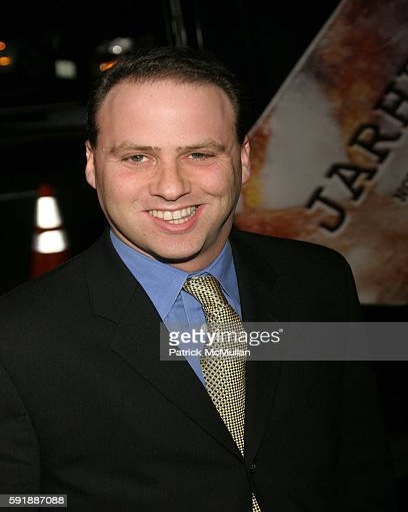
film producer attends film business presents the world premiere